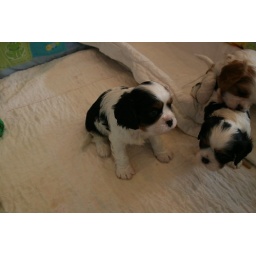
I'm the only girl in a sea of boys